Salisbury and Yeovil Railway

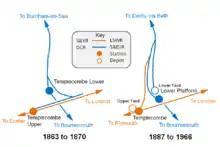
The new junction arrangements at Templecombe

In 1861 the Dorset Central Railway arrived at . The station for this line was at a lower level than the S&YR but a junction was established to allow traffic to be exchanged. This was a rather unusual arrangement that entailed Dorset trains reversing into the S&YR station on a line alongside the main line. This space was needed for doubling the Salisbury line in 1870 so a new Templecombe Junction Railway was built by the S&YR that allowed trains from the north to run directly into the main line station. In 1874 the lower line, by now the Somerset and Dorset Joint Railway and part-owned by the LSWR, was extended to where a connection was made with the Midland Railway. This brought even more traffic onto the S&YR in the form of goods and passengers from the North to the LSWR.